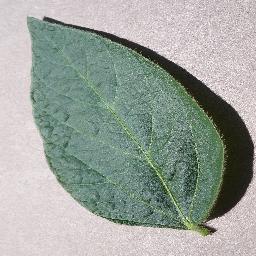
Label: Soybean___healthy